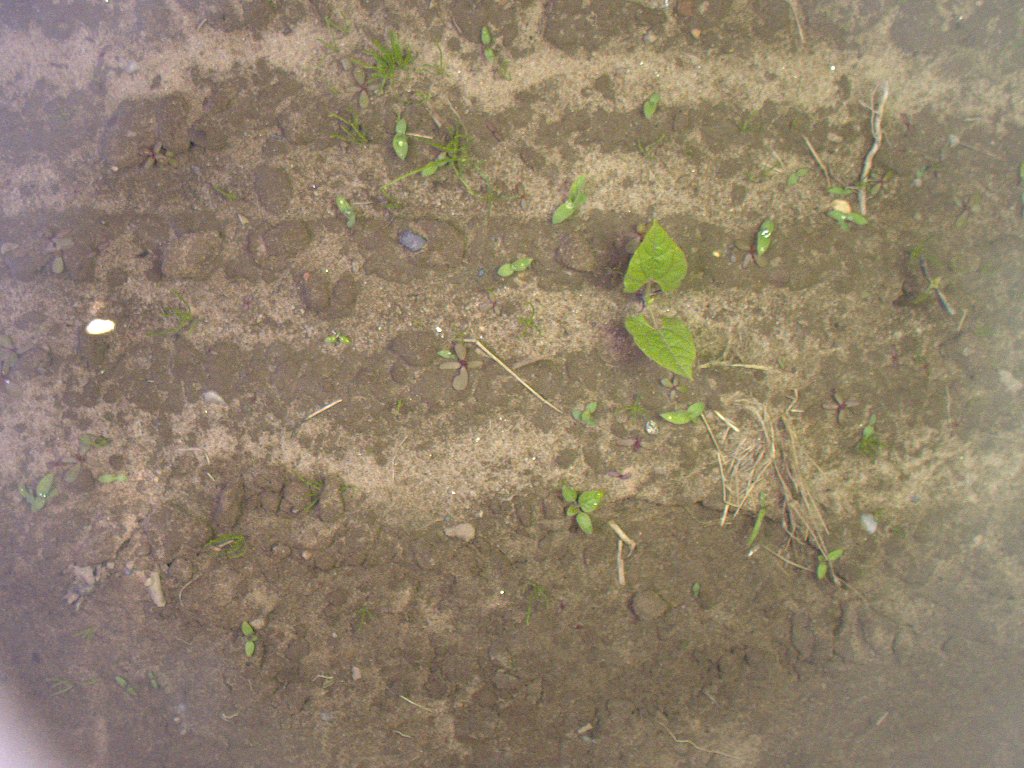
Crop: bean
Objects: bean, stem_bean